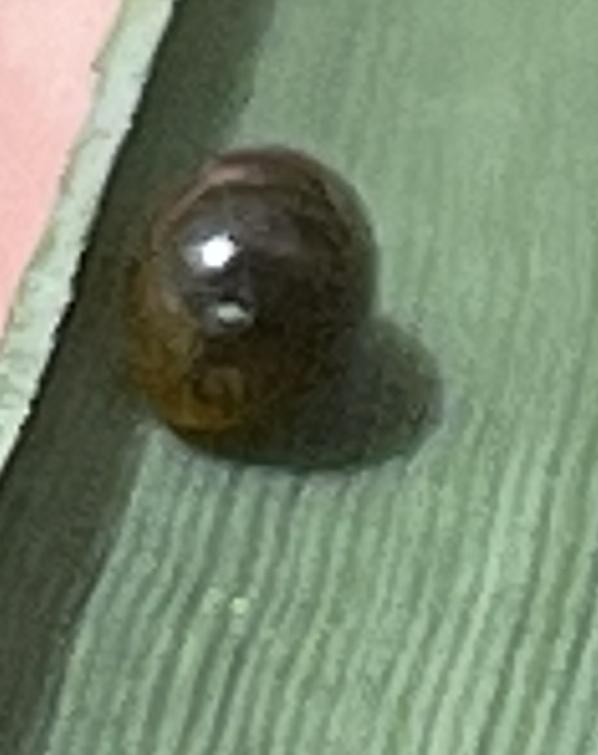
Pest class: cereal_leaf_beetle